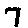
Label: 7